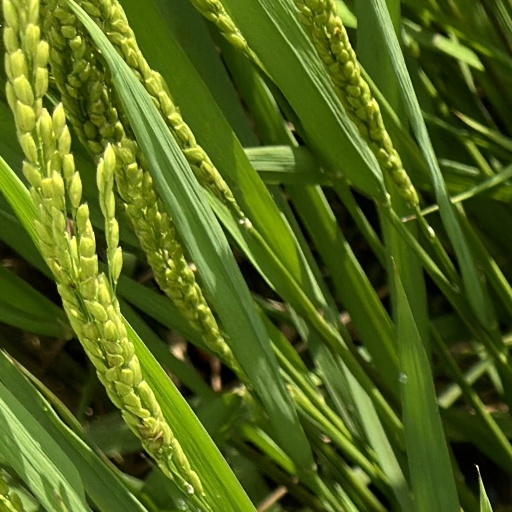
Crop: rice